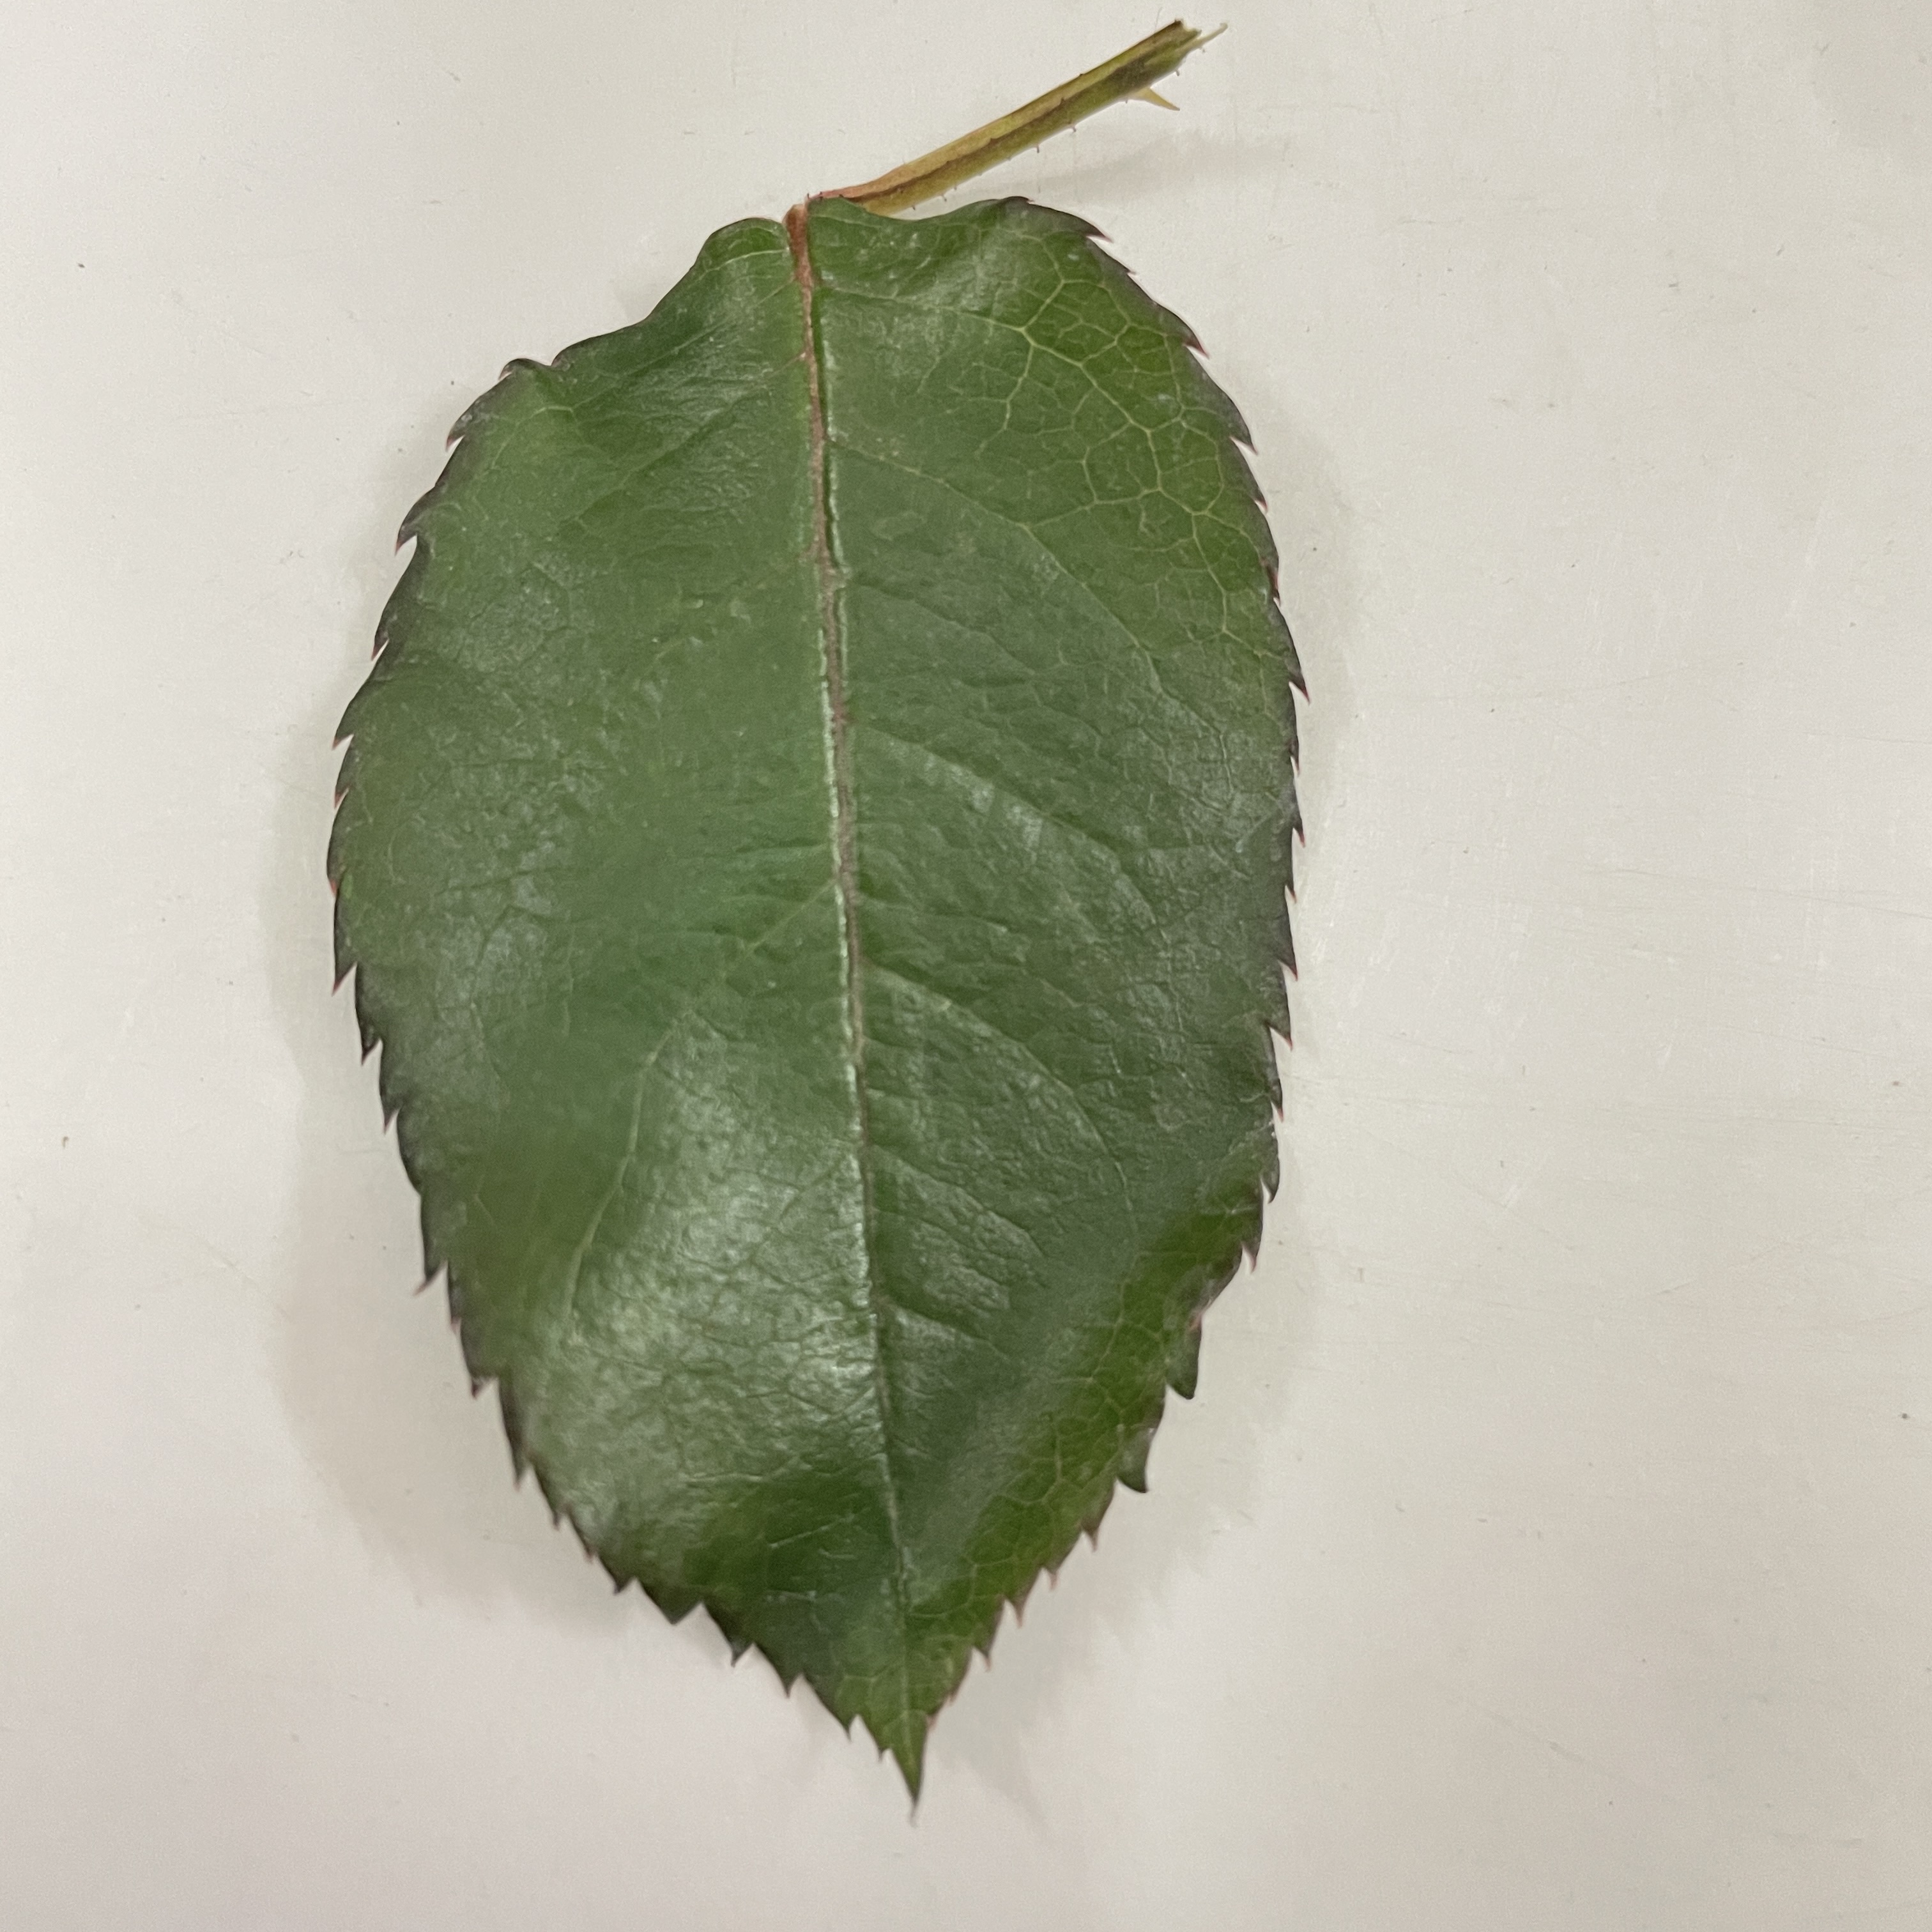
Label: Healthy Leaf